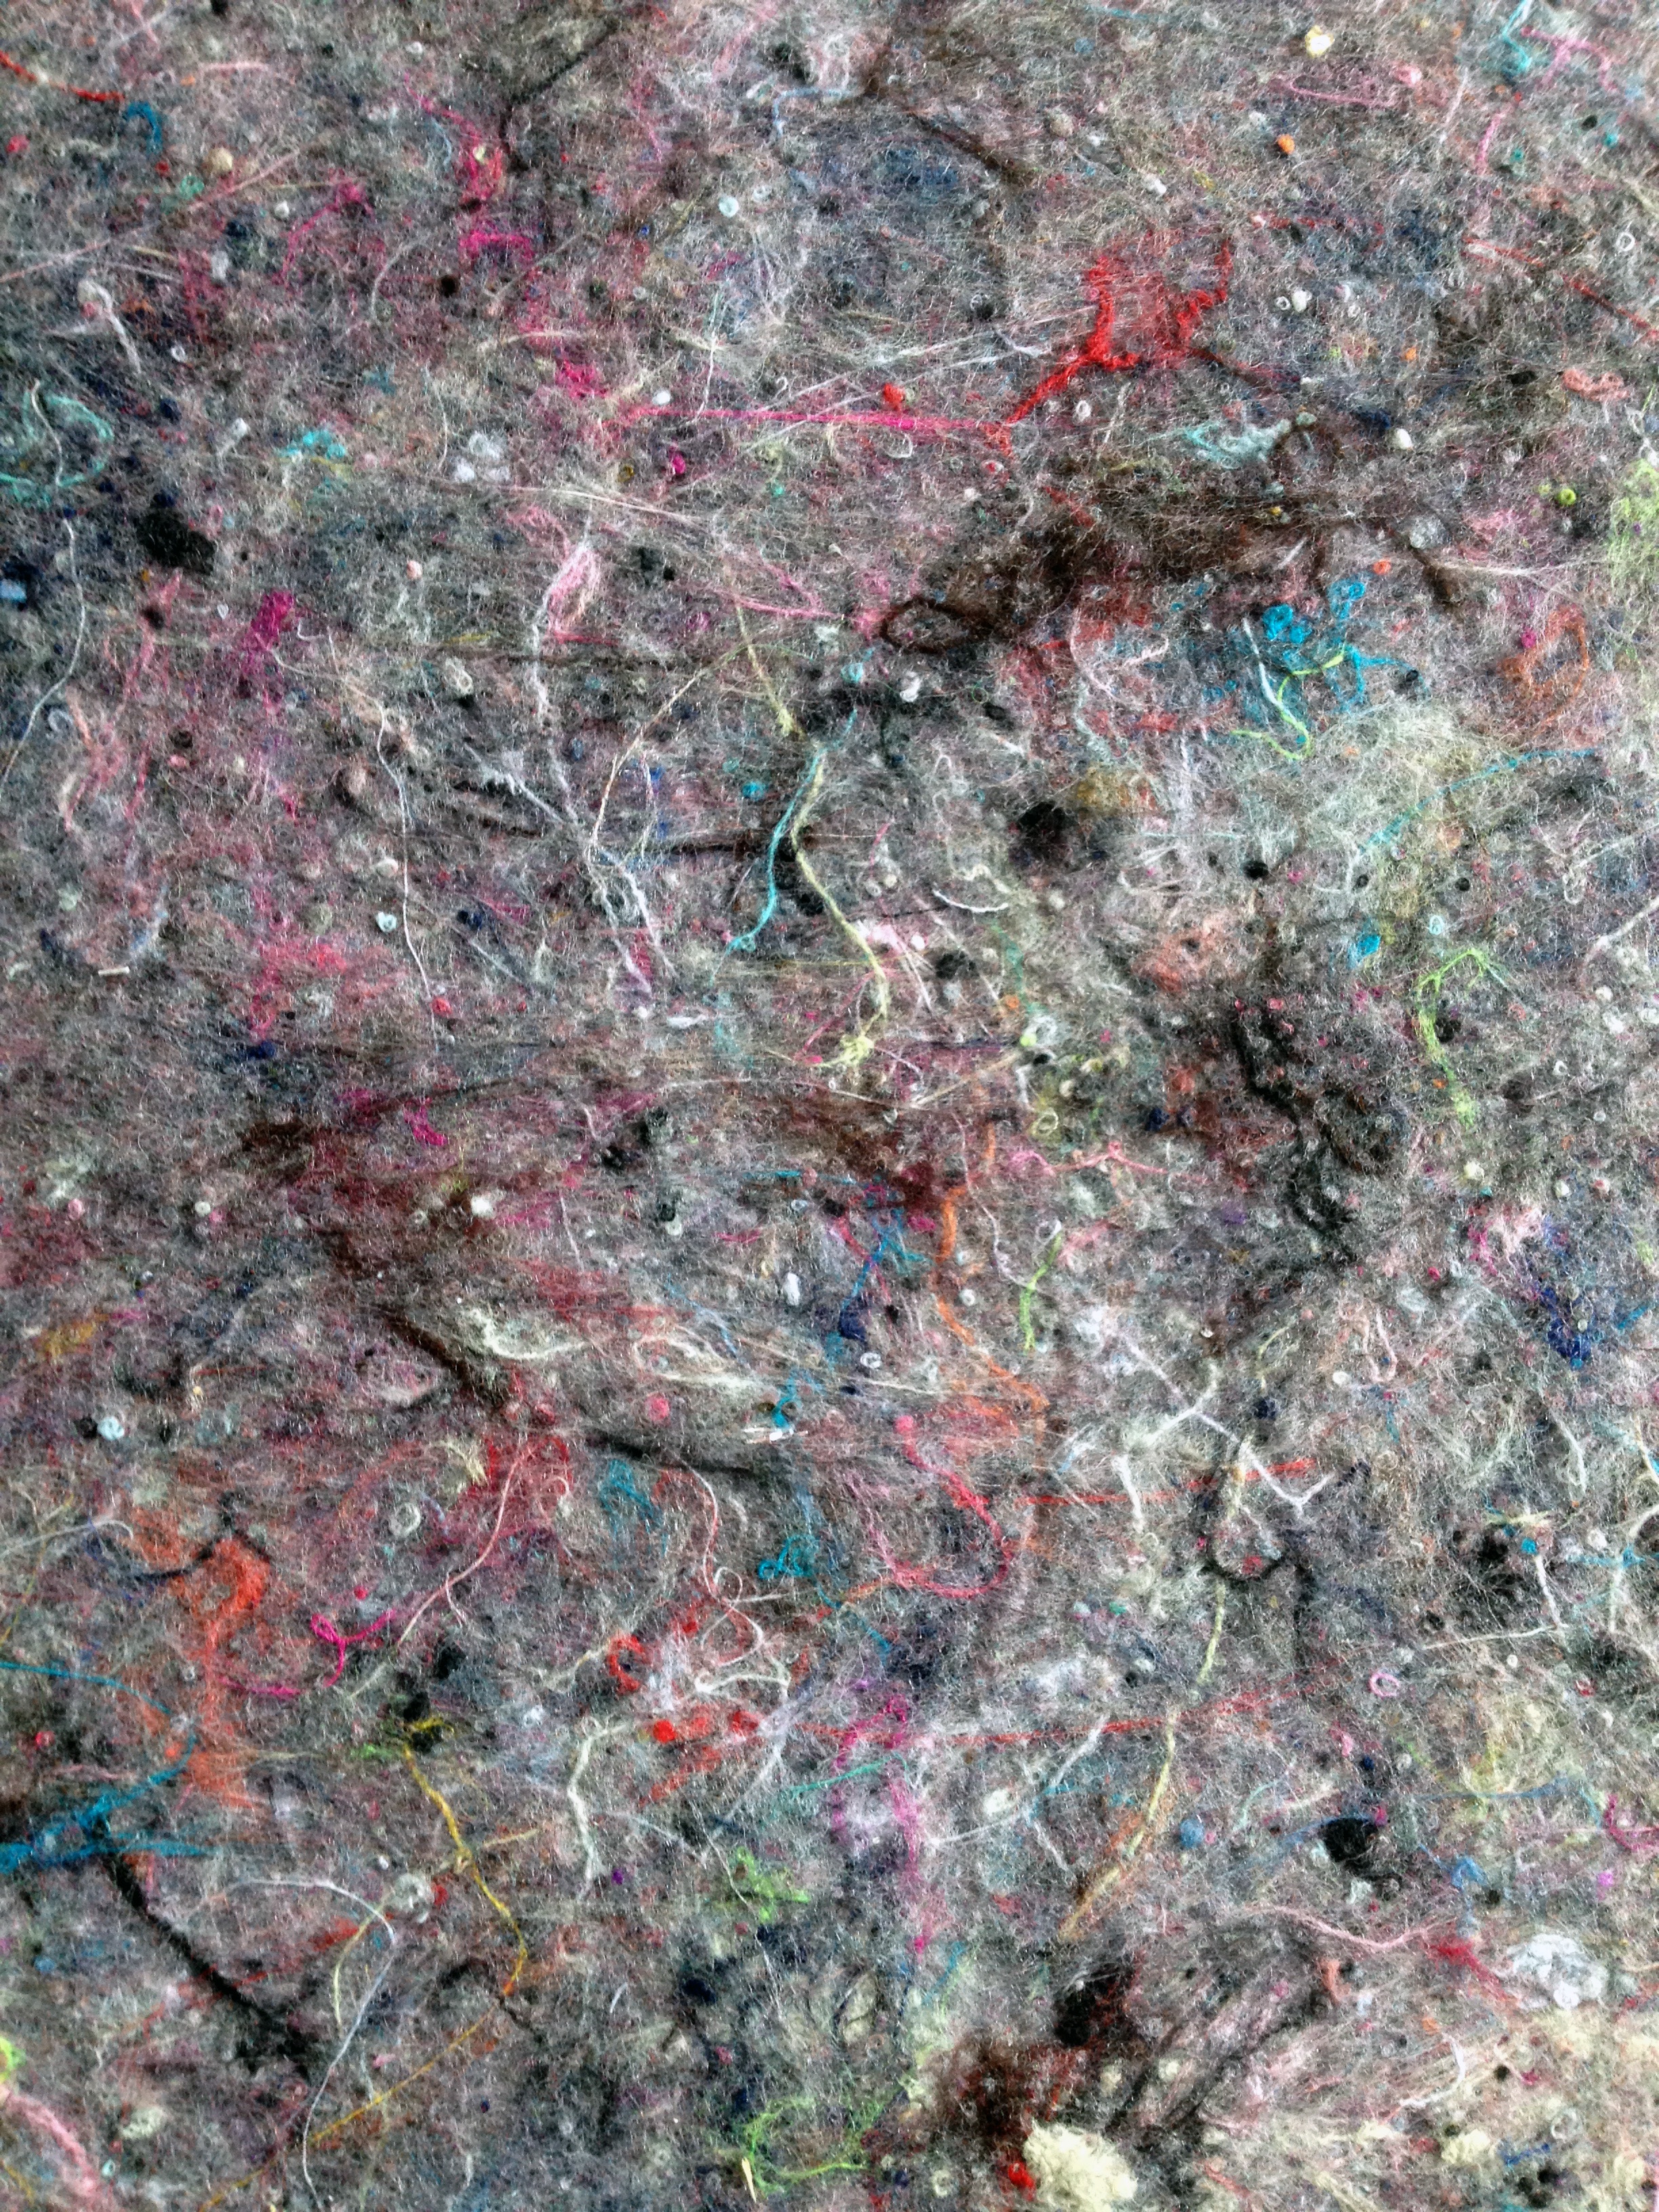
tree, rock, plant, texture, leaf, flower, photo, pile, pattern, green, soil, flora, material, coral, fabric, thread, grey, background, geology, design, bright, fiber, felt, multi color, textiles, many colors, knitted wear, woody plant